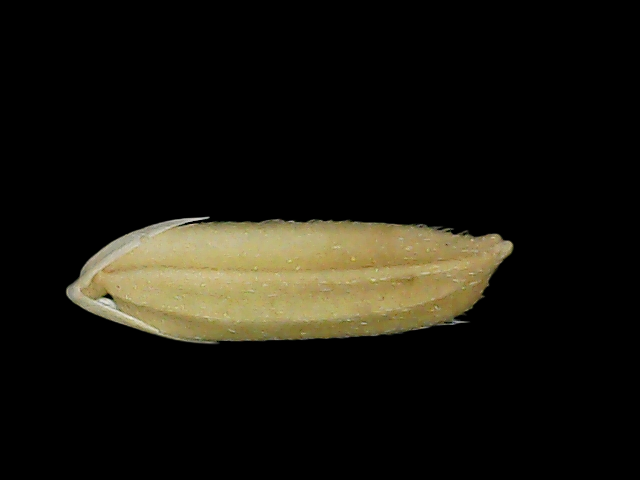
Rice variety: Br23